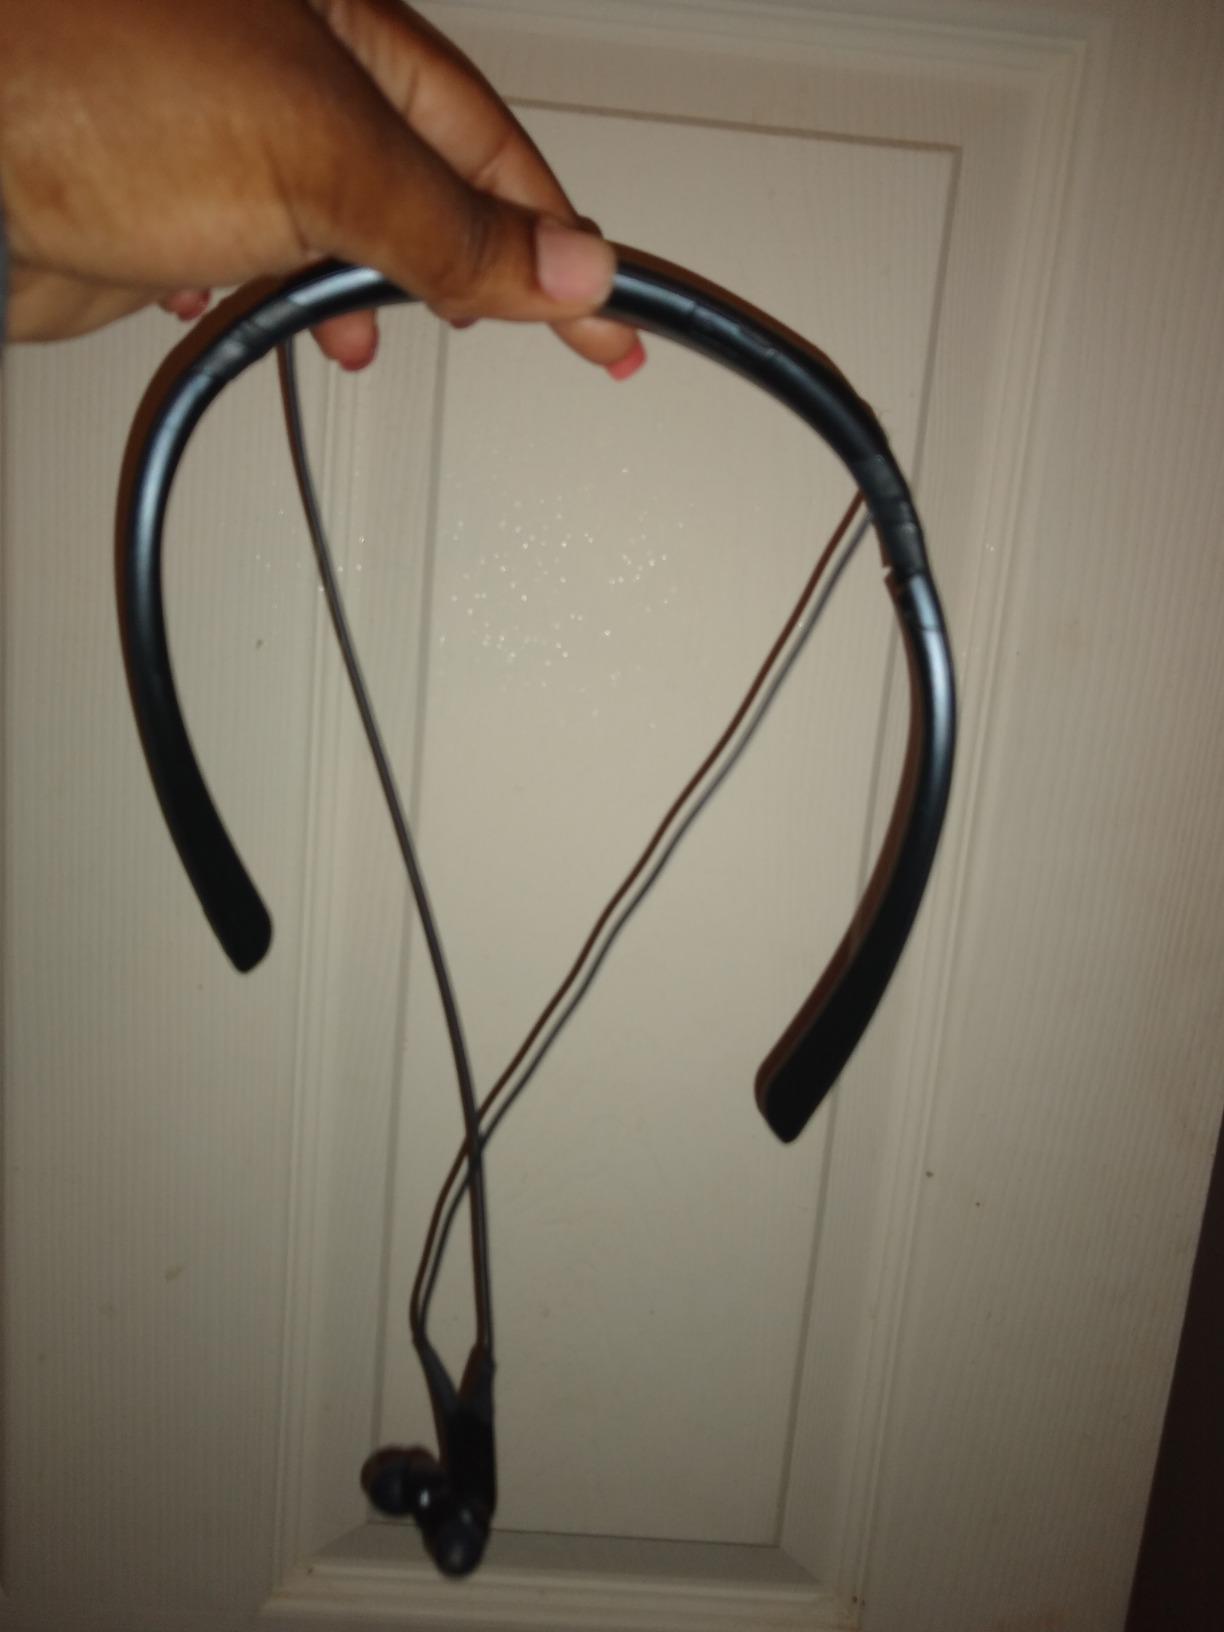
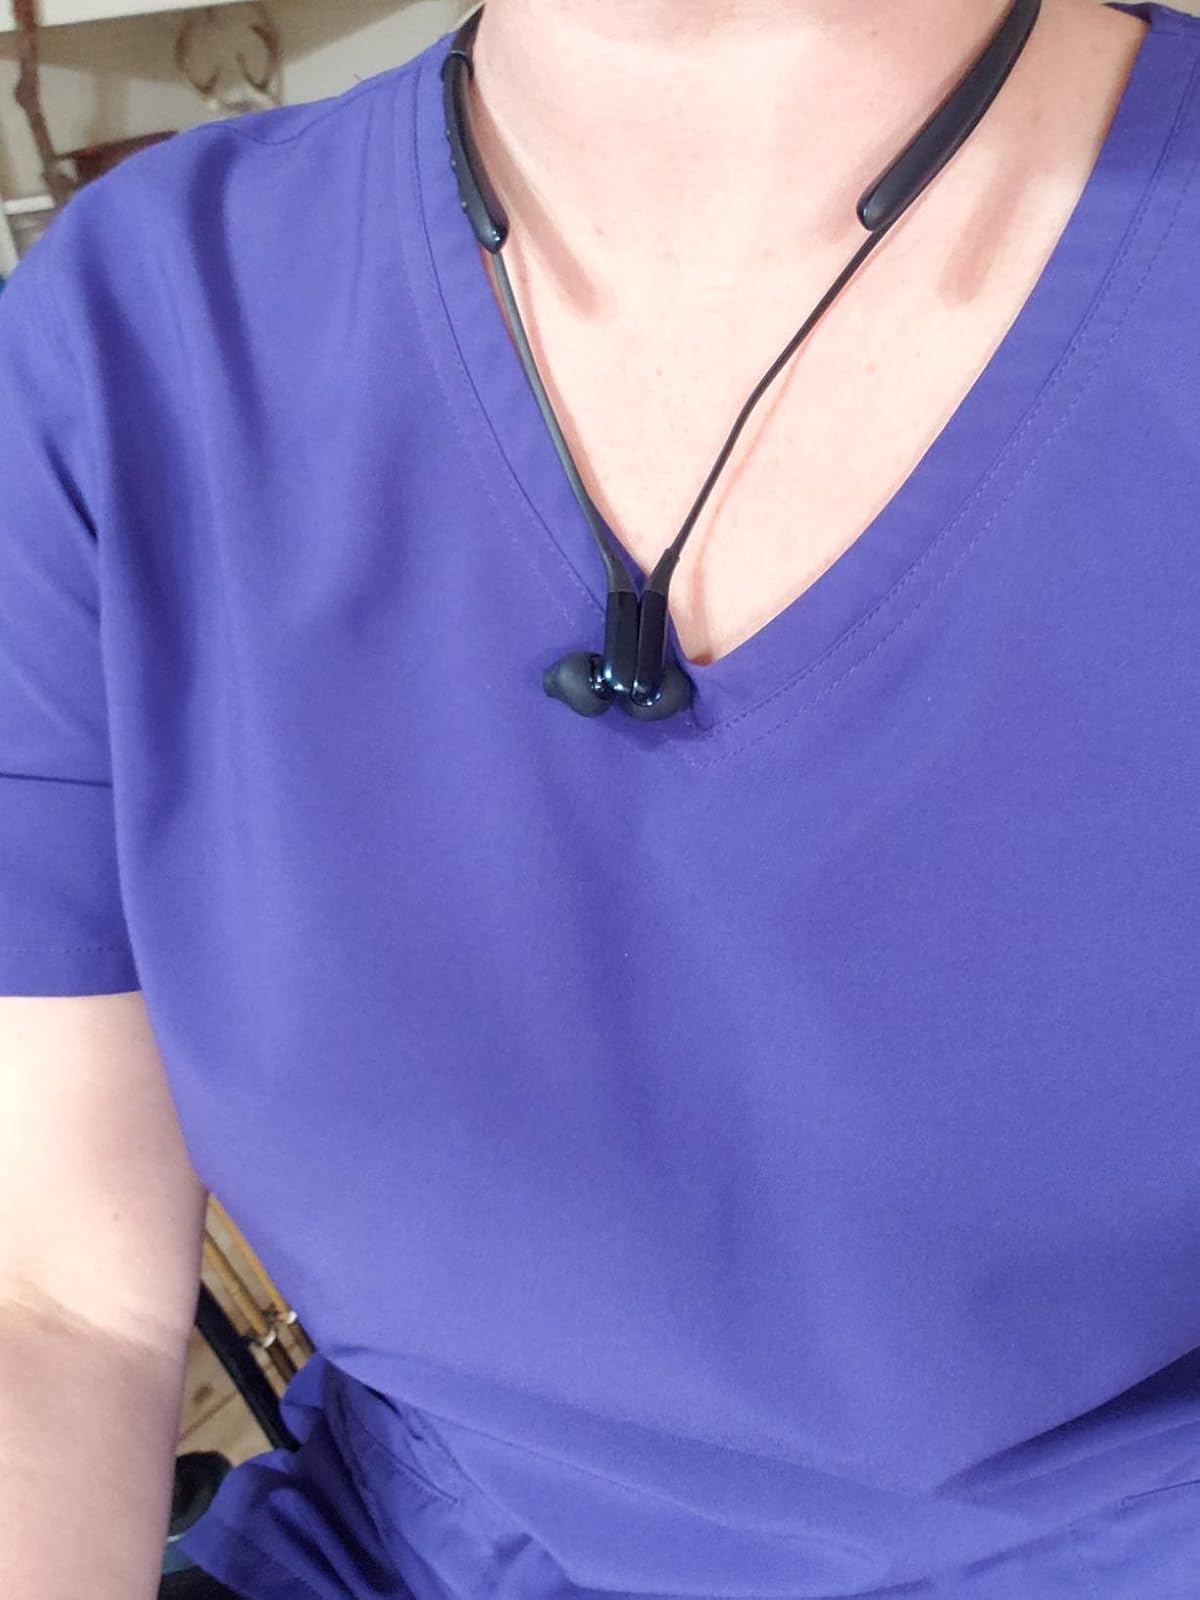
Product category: headphones
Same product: no